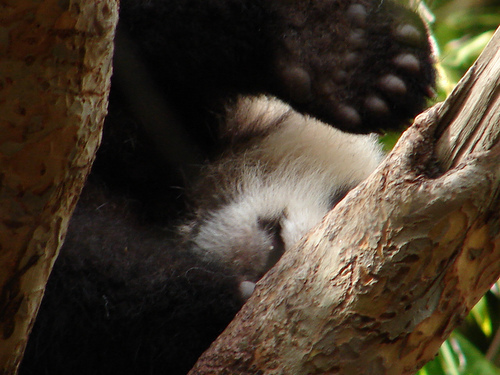
Label: pandas